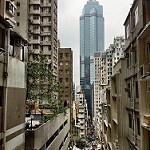
Scene: Outdoor